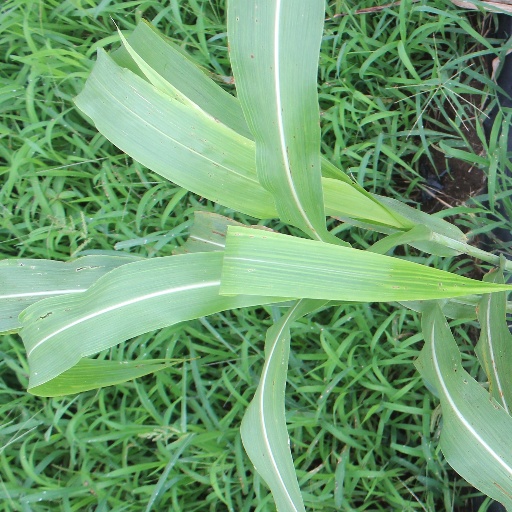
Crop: sorghum